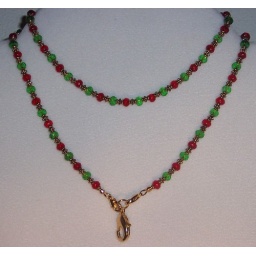
Christmas red and green crystal beads separated by antique gold plated spacers.